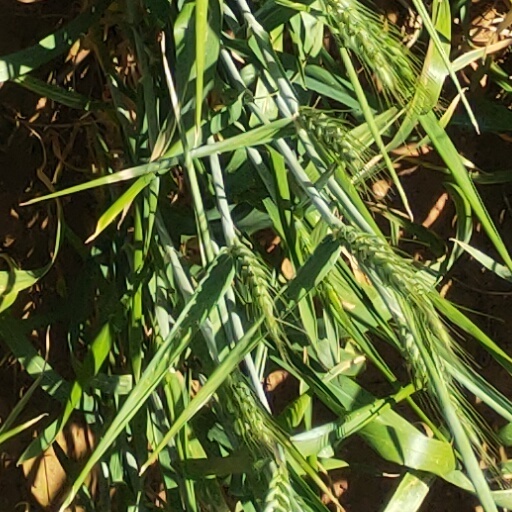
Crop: wheat